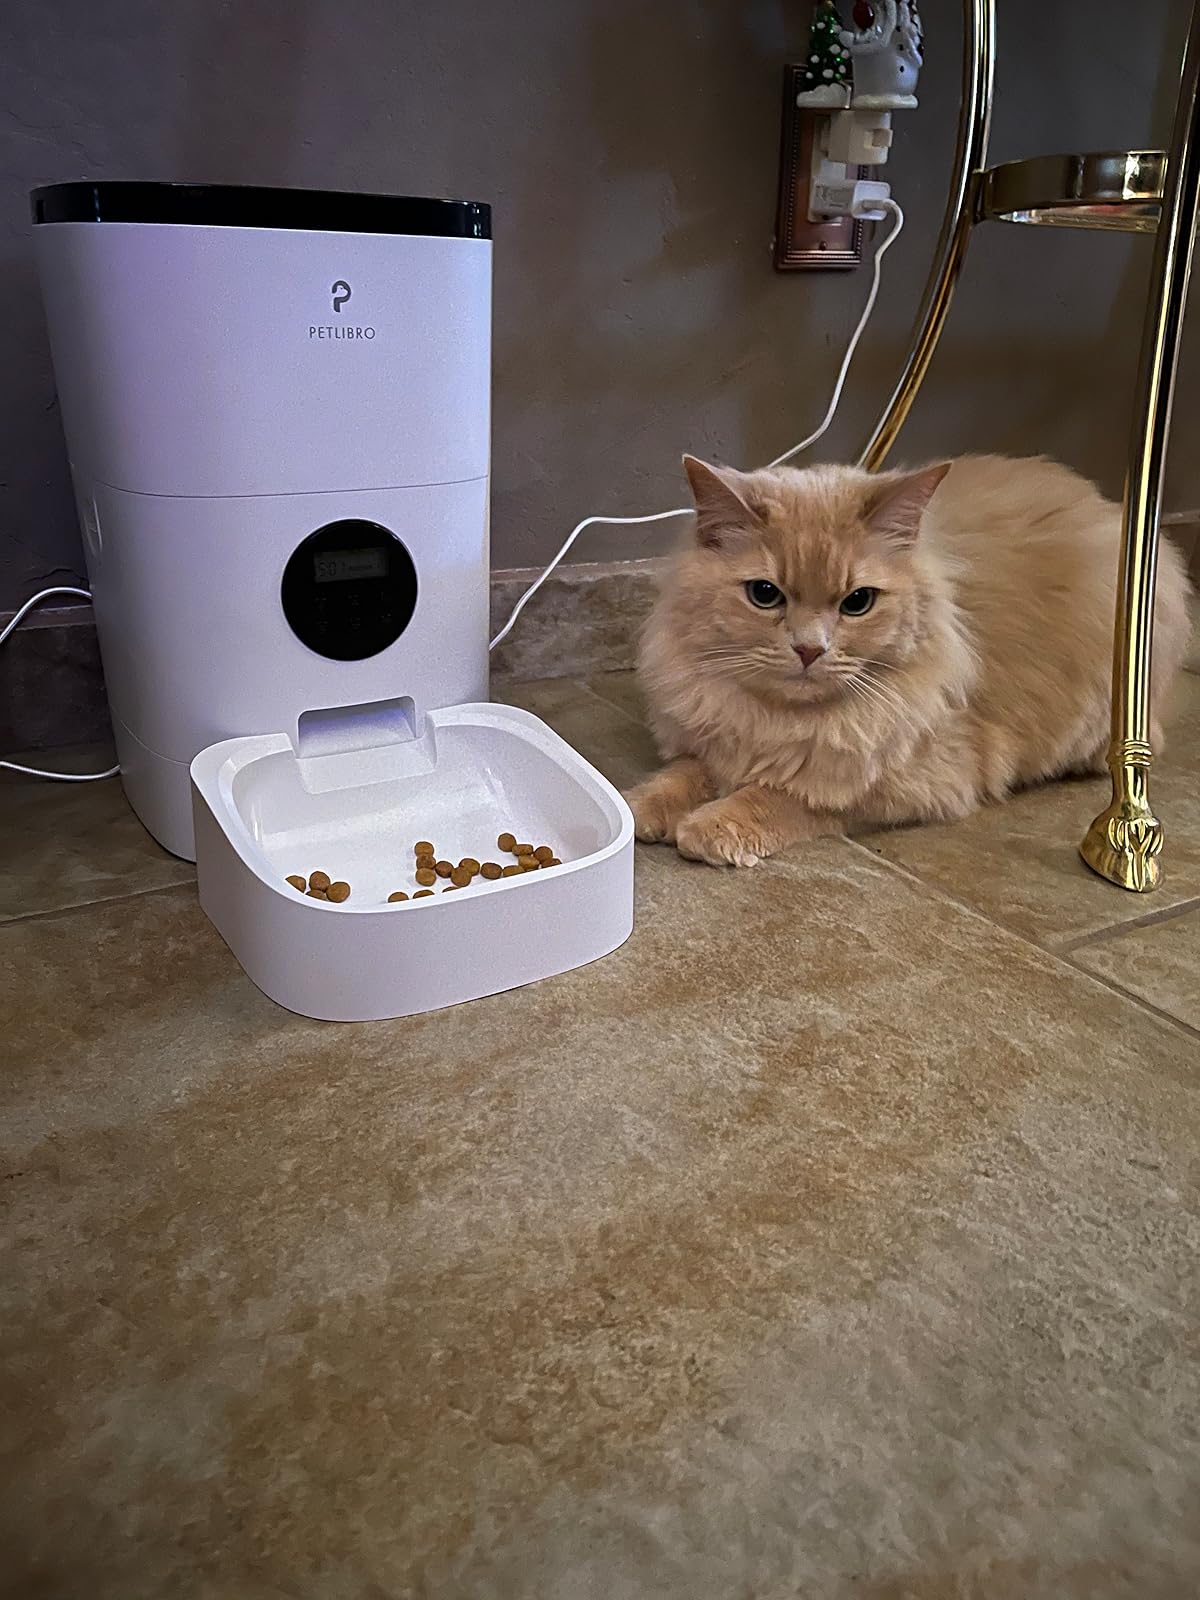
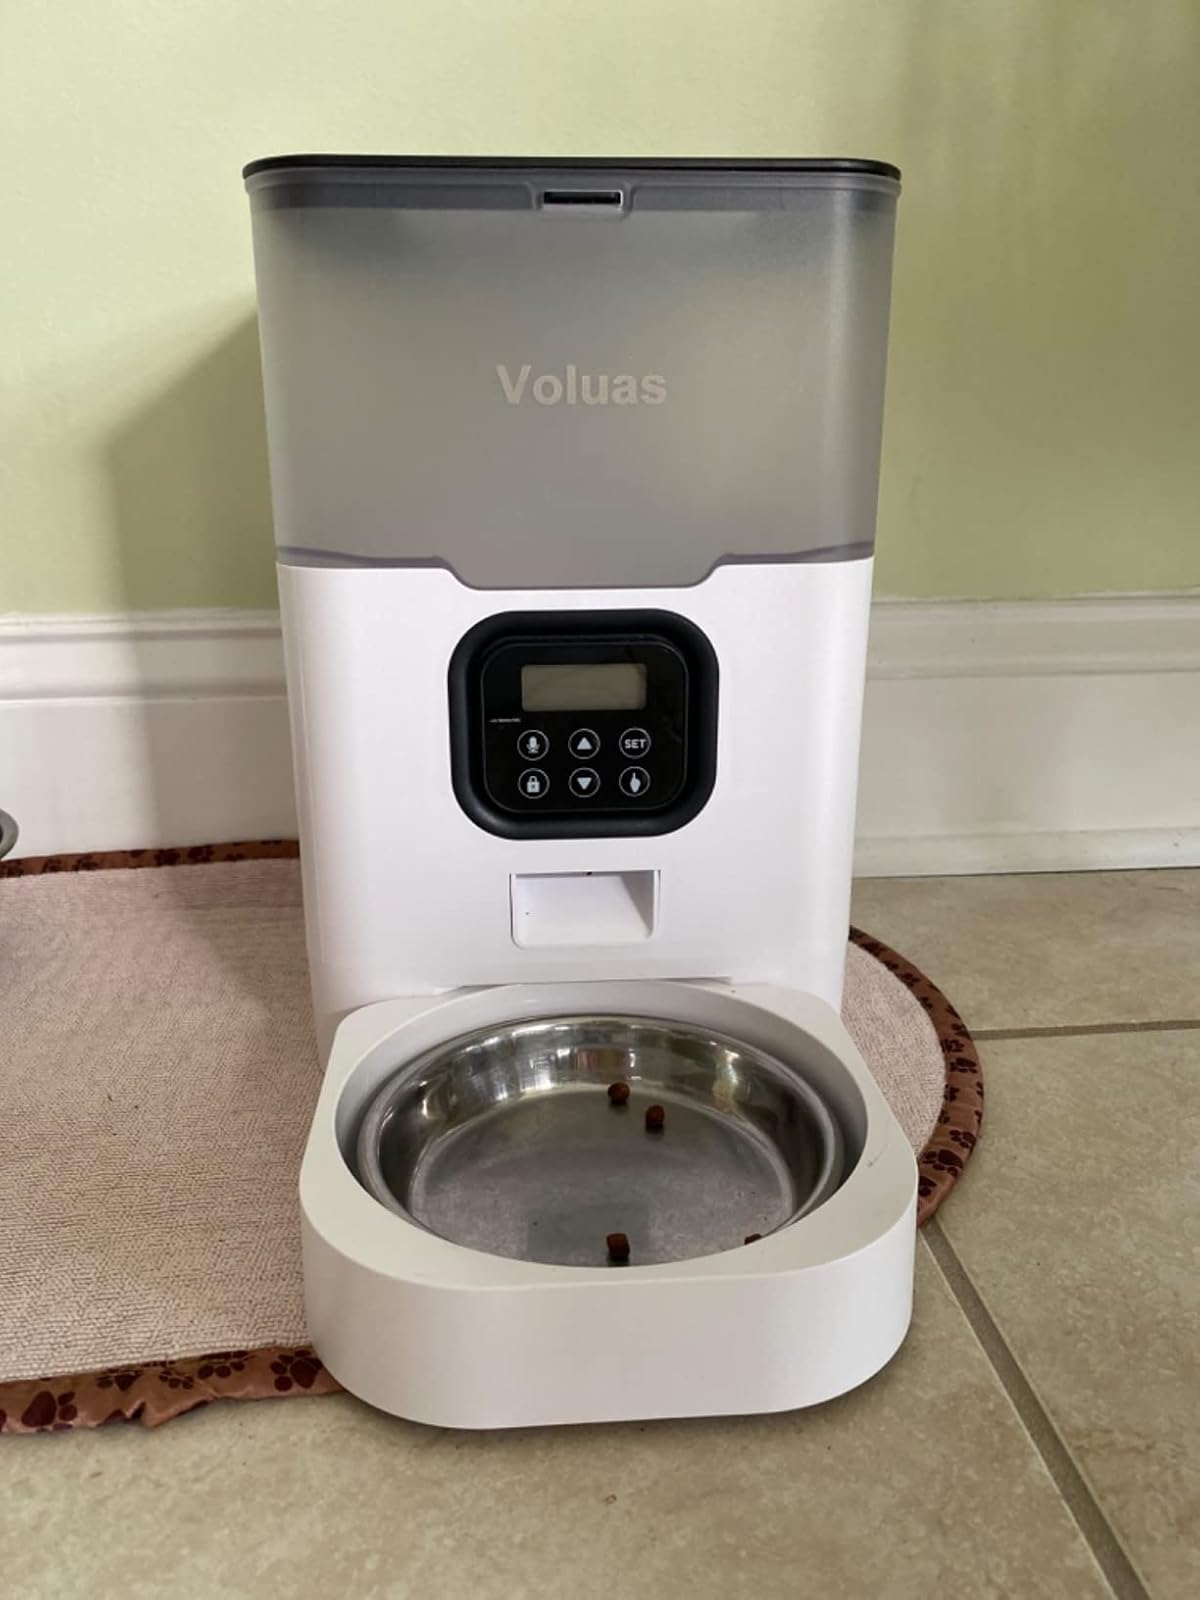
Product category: items_feeder
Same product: no